Grey heron

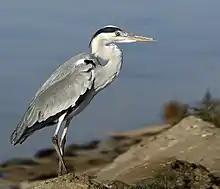
"A. c. cinerea" at Jamnagar, India

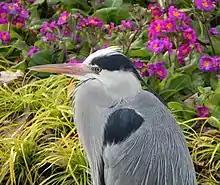
Head, with neck retracted

Grey herons belong to the subfamily Ardeinae, along with the majority of extant species, which are known as the "typical herons". The grey heron was formally described by the Swedish naturalist Carl Linnaeus in 1758 in the tenth edition of his "Systema Naturae". He placed it with the cattle egret and the great egret in the genus "Ardea" and coined the binomial name "Ardea cinerea". The scientific name comes from the Latin "ardea" meaning "heron" and "cinereus" meaning "ash-grey" or "ash-coloured".